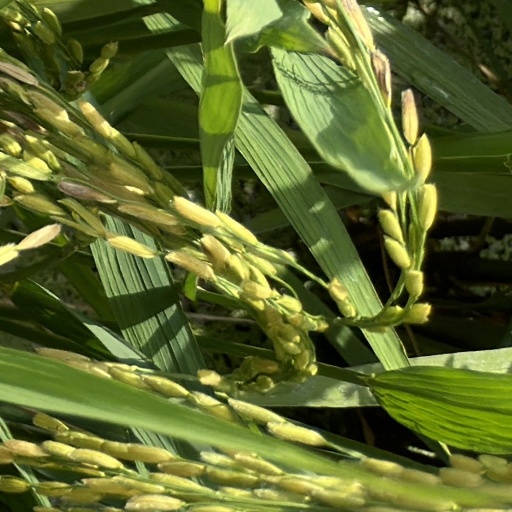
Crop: rice